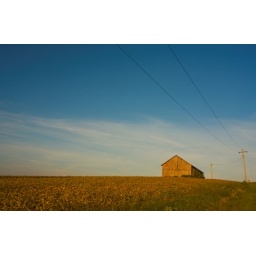
An old derelict barn in a field of soybeans in the evening light in upstate New York